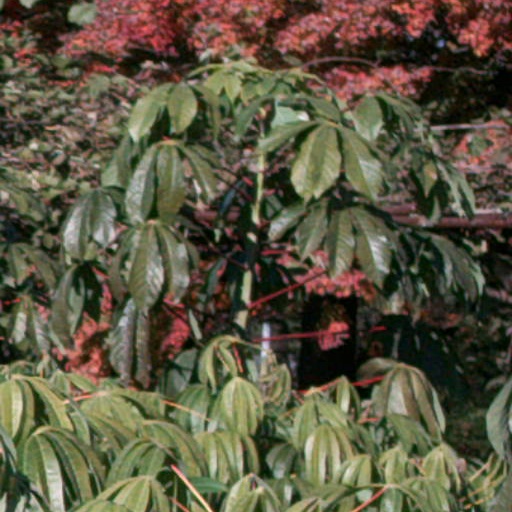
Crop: cassava